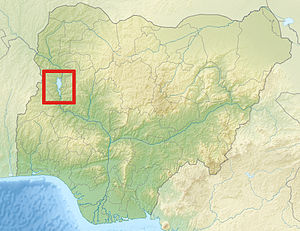
Kainji National Park
Kainji National Park - Nationalparken ligger omkring Kainjisøen
Kainji National Park er en nationalpark i delstaterne Niger og Kwara i det vestlige Nigeria, og har et areal på i alt 5340,82 km². Parken består af tre områder: en del af Kainjisøen hvor fiskeriet er begrænset, naturreservatet Borgu Game Reserve vest for søen, og Zugurma Game Reserve mod sydøst.